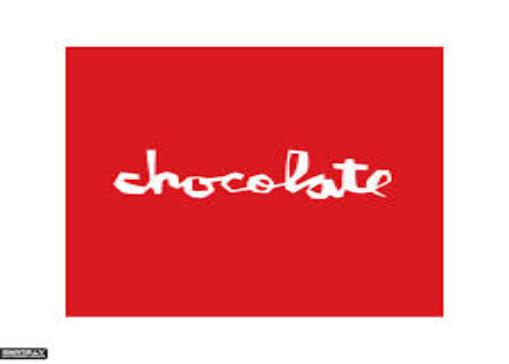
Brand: Chocolate Skateboards
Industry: Sports